University College London

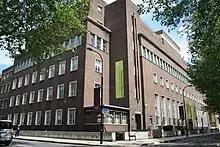
The UCL School of Pharmacy building

UCL owns 26 halls of residence with around 7,000 student beds. The university guarantees accommodation to single full-time first-year undergraduate students who have not previously lived in London while studying at a university, and who make a firm acceptance of a place and apply for accommodation by 10 June each year, and to single overseas first-year postgraduates at UCL who have not previously lived in London while studying at a university, and who make a firm acceptance of a place and apply for accommodation by 30 June each year. Accommodation is also guaranteed for students who are under 18 at the start of the academic year and for students who are care-leavers. There is only limited accommodation available in university halls for returning students and others who do not meet the criteria for a guaranteed place. UCL students are also eligible, as students of a member institution of the University of London, to apply for places in the University of London intercollegiate halls of residence.